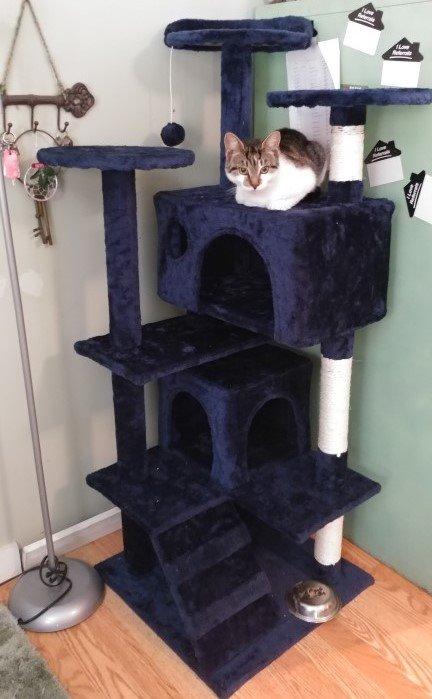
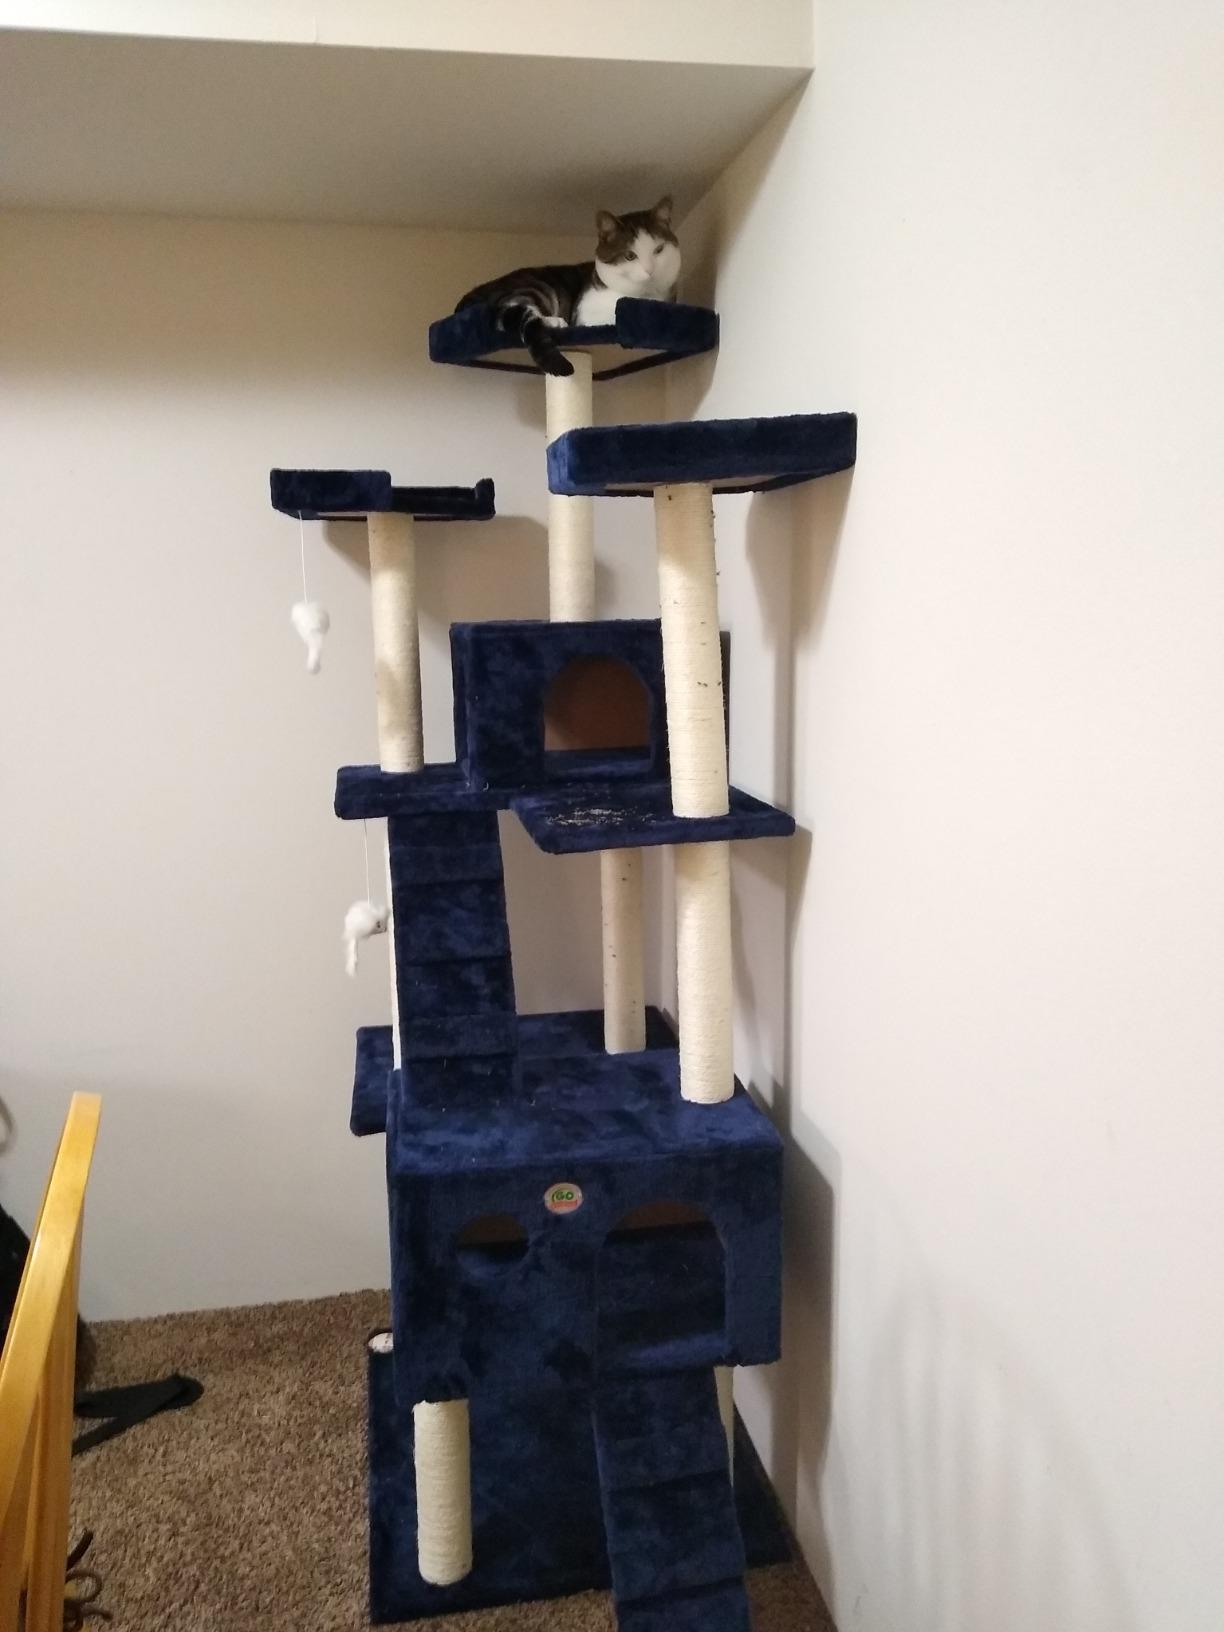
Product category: items_cat tree
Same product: no